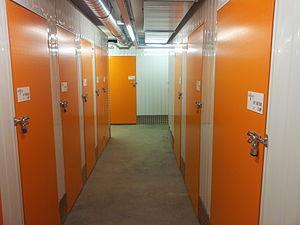
Un entreposage libre-service, un mini-entrepôt, un garde-meuble ou un self-stockage est une entreprise spécialisée dans la location de locaux d'entreposage dans lequel le grand public ou les entreprises peuvent entreposer leurs objets de façon permanente ou temporaire.